Question: Please indicate a possible affordance area of the bench that can be used for sitting
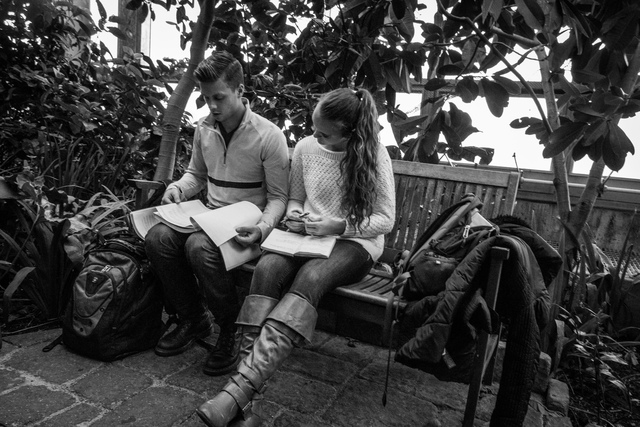
Answer: [129.5, 199.5, 421.5, 299.5]